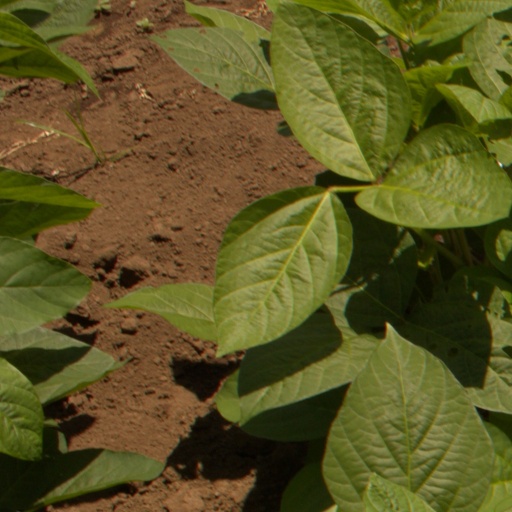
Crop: soybean